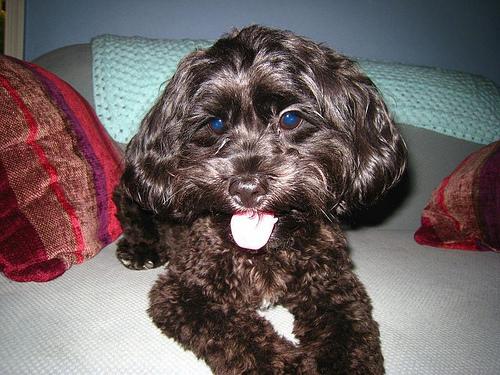
Breed: havanese